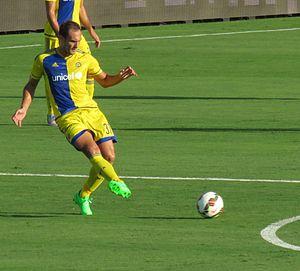
Carlos García Badías est un footballeur espagnol, né le 29 avril 1984 à Barcelone en Espagne. Il évolue actuellement en Israël au Maccabi Tel-Aviv au poste de défenseur.